National Register of Historic Places listings in Falls Church, Virginia

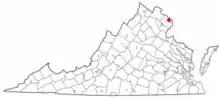
Location of Falls Church in Virginia

This list of the National Register of Historic Places listings in Falls Church, Virginia, includes six properties and districts on the National Register of Historic Places, including one National Historic Landmark, in the independent city of Falls Church, Virginia, United States.